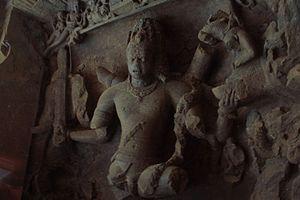
Victoire de Shiva sur Andhaka. VIe. siècle. Temple excavé d'Elephanta. ""Peut être le plus ancien monument sivaïte à avoir conservé l'intégralité de son iconographie."" Bibliographie: Edith Parlier-Renault, 2006. Temples de l'Inde méridionale (VIe. -VIIIe. siècles). Pages 65 - 73. ISBN
Les grottes d'Éléphanta sont un groupe de temples excavés dans une falaise et conservant un ensemble monumental de sculptures. Elles sont situées sur l'île d'Éléphanta, une île de la mer d'Arabie, à 11 km. au large de Bombay, en Inde. Le site est inscrit au patrimoine mondial depuis 1987 sous le nom de « grottes d'Elephanta ».